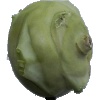
Label: kohlrabi